Arizona (1918 film)

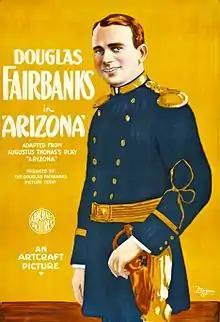
Lobby poster

Arizona is a 1918 American silent melodrama film produced by and starring Douglas Fairbanks and released by Famous Players–Lasky under its Artcraft Pictures banner. Based on the successful 1899 play of the same name by Augustus Thomas, the film was directed by Albert Parker.